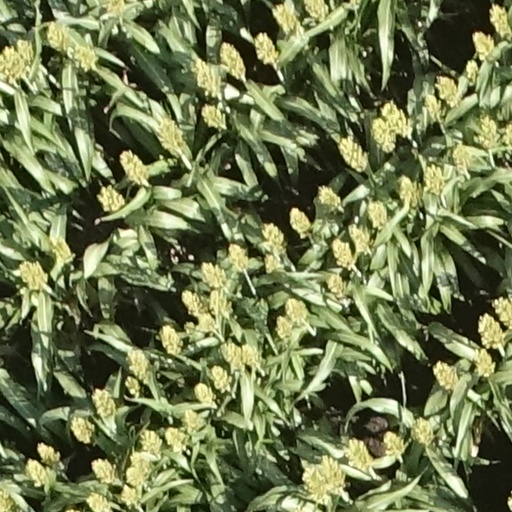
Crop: sorghum